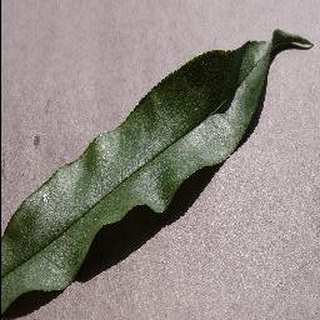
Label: healthy_peach